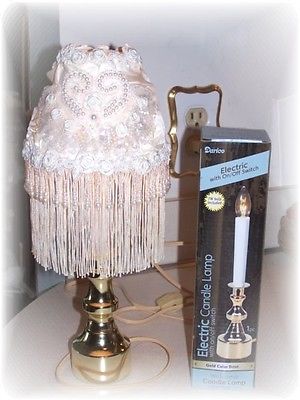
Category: lamp